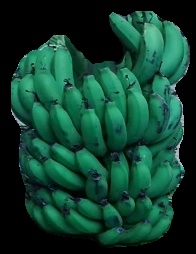
Variety: pachbale
Grade: grade2